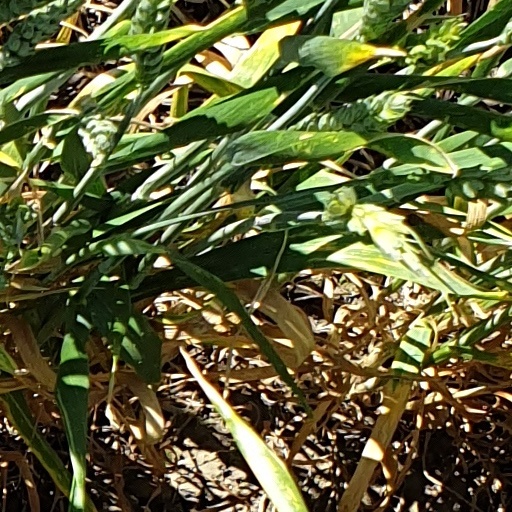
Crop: wheat